Coming of Age in Samoa

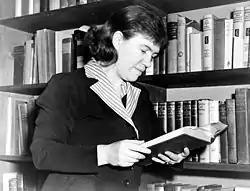
Margaret Mead (ca 1930 to 1950, age 30s or 40s)

Mead introduces the book with a general discussion of the problems facing adolescents in modern society and the various approaches to understanding these problems: religion, philosophy, educational theory, and psychology. She discusses various limitations in each approach and then introduces the new field of anthropology as a promising alternative science based on analyzing social structures and dynamics. She contrasts the methodology of the anthropologist with other scientific studies of behavior and the obvious reasons that controlled experiments are so much more difficult for anthropology than other sciences. For this reason her methodology is one of studying societies in their natural environment. Rather than select a culture that is fairly well understood such as Europe or America, she chooses South Sea island people because their culture is radically different from Western culture and likely to yield more useful data as a result. However, in doing so she introduces new complexity in that she must first understand and communicate to her readers the nature of South Sea culture itself rather than delve directly into issues of adolescence as she could in a more familiar culture. Once she has an understanding of Samoan culture she will delve into the specifics of how adolescent education and socialization are carried out in Samoan culture and contrast it with Western culture.